Militarization of police

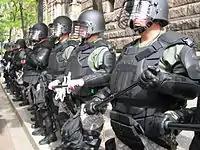
Riot police at the 2009 G20 meeting in Pittsburgh

During the early 20th century, police departments in the United States adopted several military innovations such as centralized chains of command, professionalization (training and discipline), military operations and tactics (in particular, colonial counterinsurgency tactics), "open-order" units, and counterinsurgency information-gathering techniques. Many of these reforms were influenced by practices from the Philippine–American War and subsequent U.S. occupation of the Philippines. An influential advocate for these police reforms was August Vollmer, who has been described as the "father of modern policing". Vollmer devised syllabi which were used in police training courses.